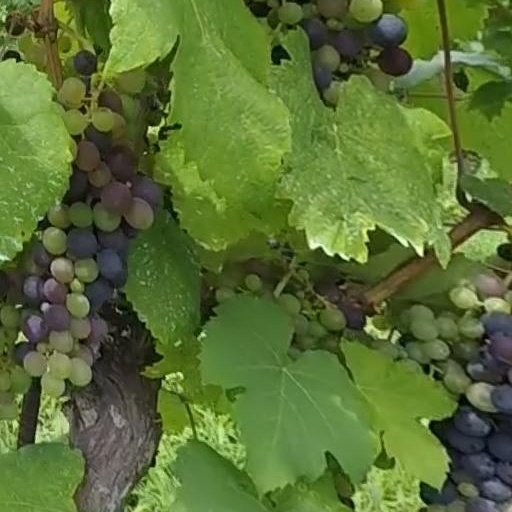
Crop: grape